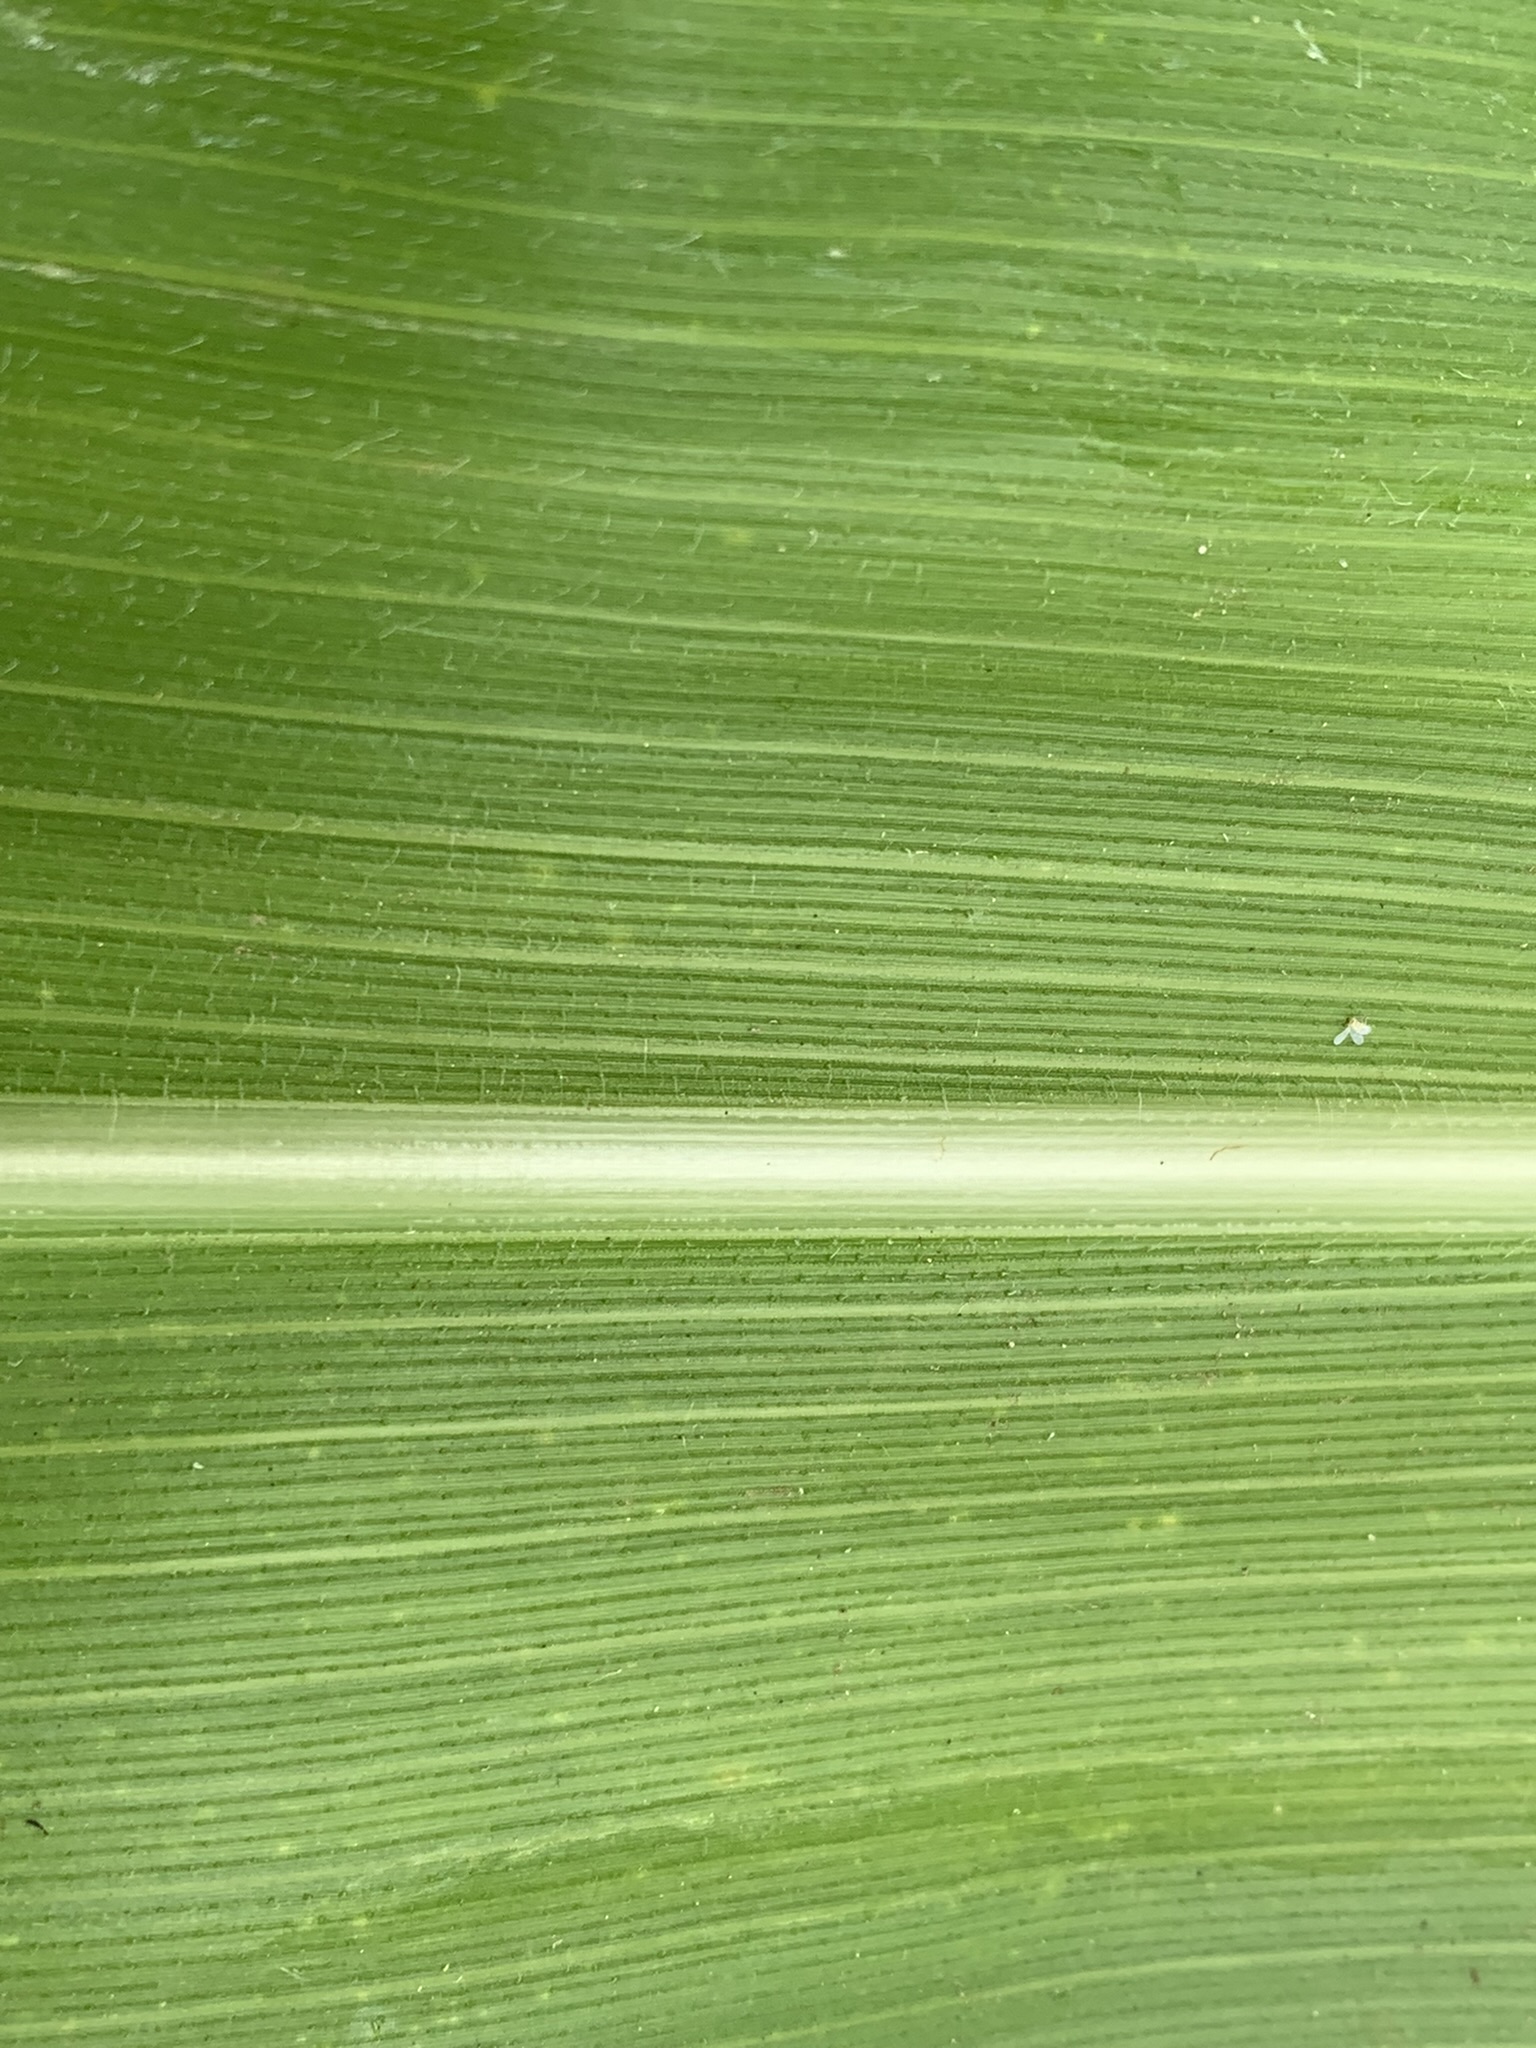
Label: Healthy